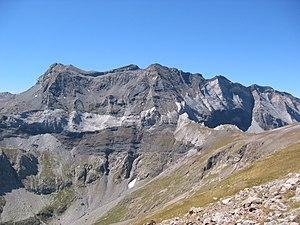
Falaise nord du cirque de Barrosa sous les pics de La Munia et de Troumouse, avec ses différentes couches géologiques, de haut en bas
Le pic de Troumouse est un sommet des Pyrénées se trouvant sur la frontière franco-espagnole à l'intersection exacte des trois cirques de Troumouse, Baroude et Barrosa.
Le massif de la Munia, ou parfois massif de Munia-Troumouse, est un massif de montagne de la chaîne des Pyrénées dans le département des Hautes-Pyrénées en région Occitanie côté France, et dans la province de Huesca, dans la communauté autonome d'Aragon côté Espagne. Il mesure 12 km de long pour 9 km de large, et culmine au pic de la Munia à 3 133 mètres.
Le cirque de Barrosa est un cirque glaciaire situé au centre de la chaîne des Pyrénées, en Espagne, dans la comarque du Sobrarbe. Une partie de sa ligne de crête forme la frontière avec la France.